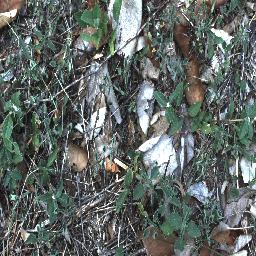
Label: negative